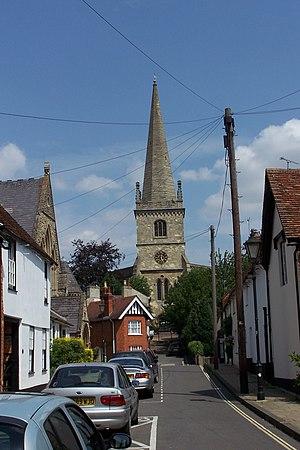
Buckingham en français, désuets : Bouquinquant ou Bouquingan, est une petite ville du Buckinghamshire, en Angleterre. Sa population est d'environ 13 200 habitants.